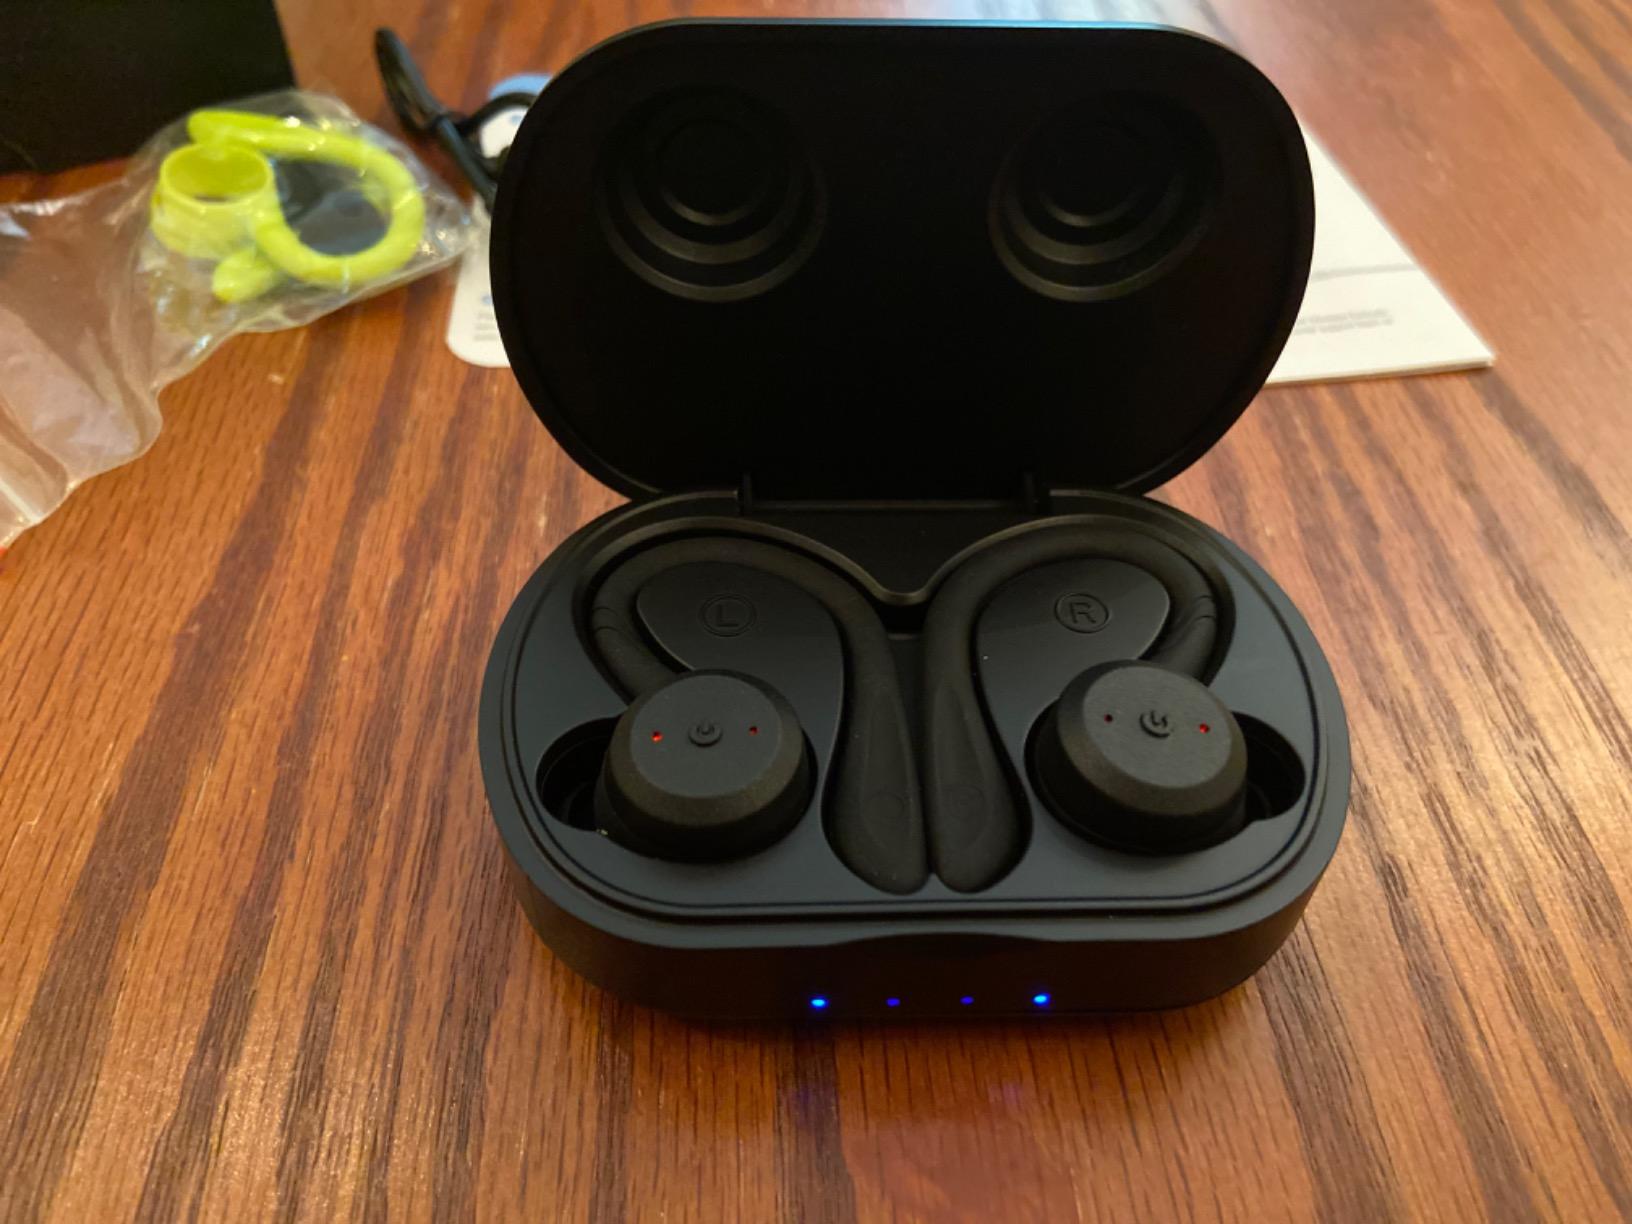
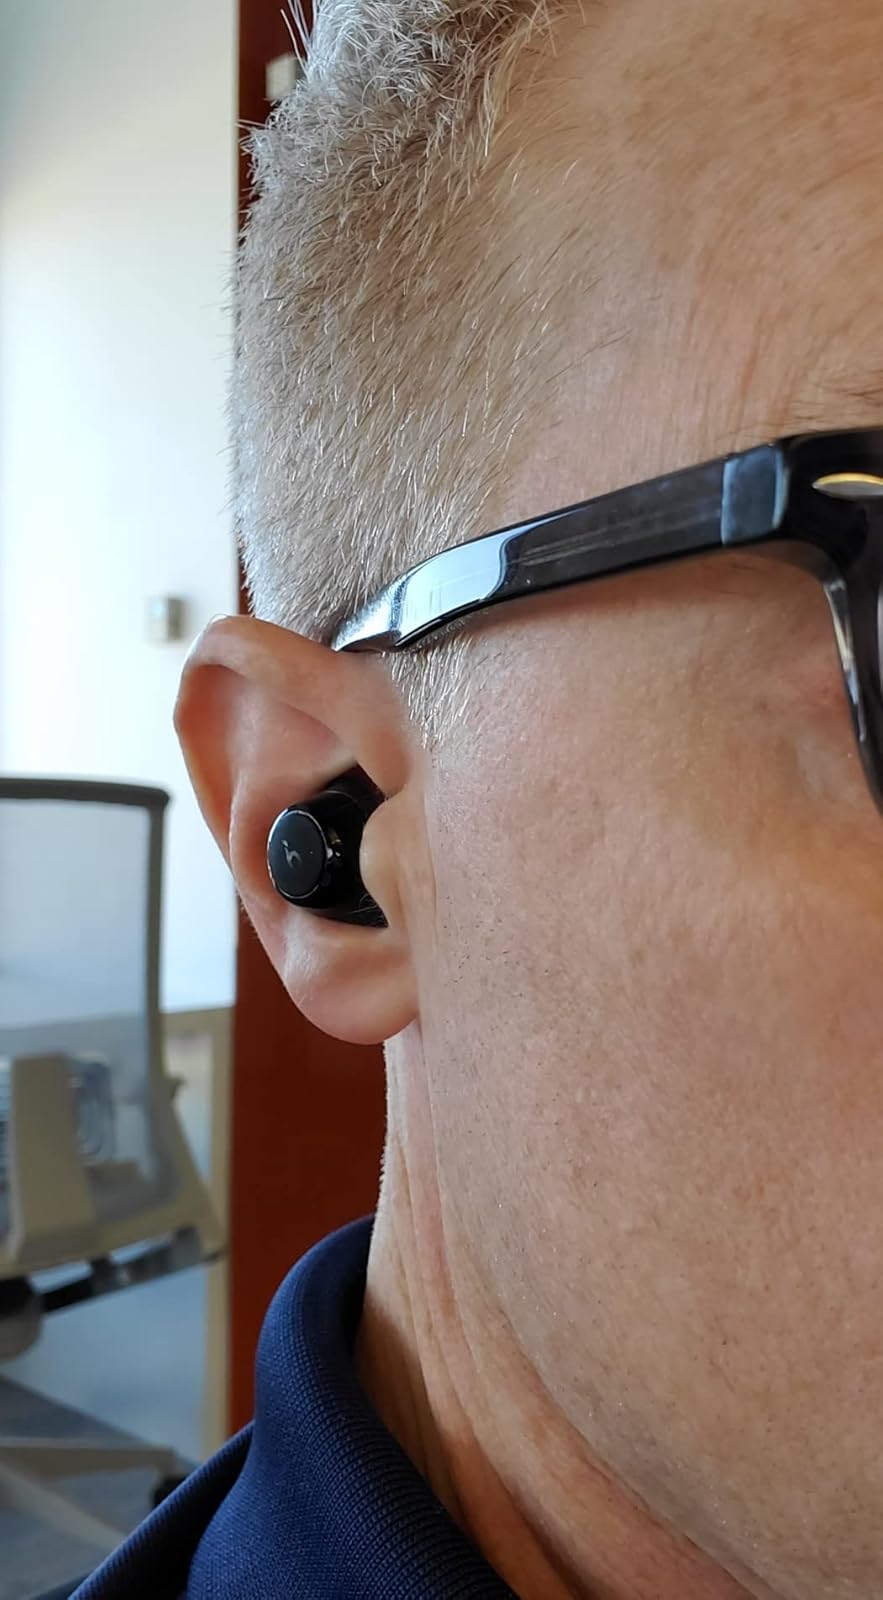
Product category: earbuds
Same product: no